Hume Highway

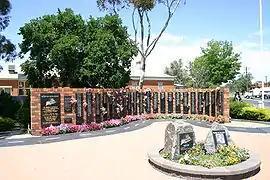
National Truck Driver Memorial at Tarcutta

Tarcutta is located almost exactly halfway between Sydney and Melbourne and has been a popular stopover and change-over point for truck drivers making their way between the two cities. There is a memorial to truck drivers who have died on the local stretch of Hume Highway. It was near Tarcutta that the final section of Hume Highway was sealed in 1940. Construction began on a bypass of Tarcutta in 2010. The bypass, which passes west of the town, was opened to traffic on 15 November 2011. As improvements to the Hume Highway have reduced travelling time between Sydney and Melbourne to about nine hours driving time in good conditions, the town's importance to the average motorist has diminished.